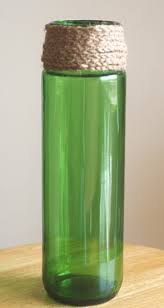
Label: glass